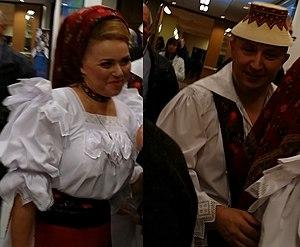
Ma photo de Cornelia și Lupu Rednic à Montréal, Québec, Canada au collège Maisonneuve.